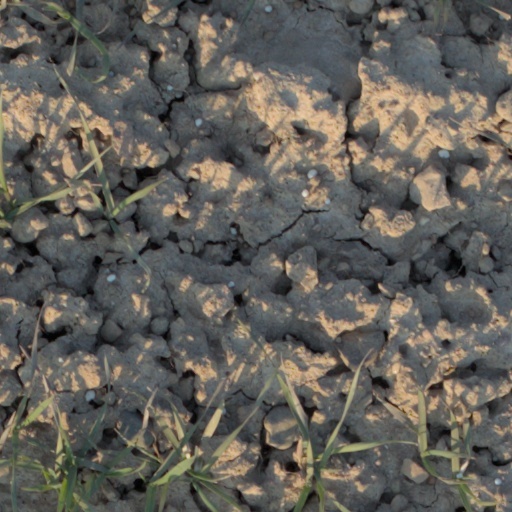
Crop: wheat